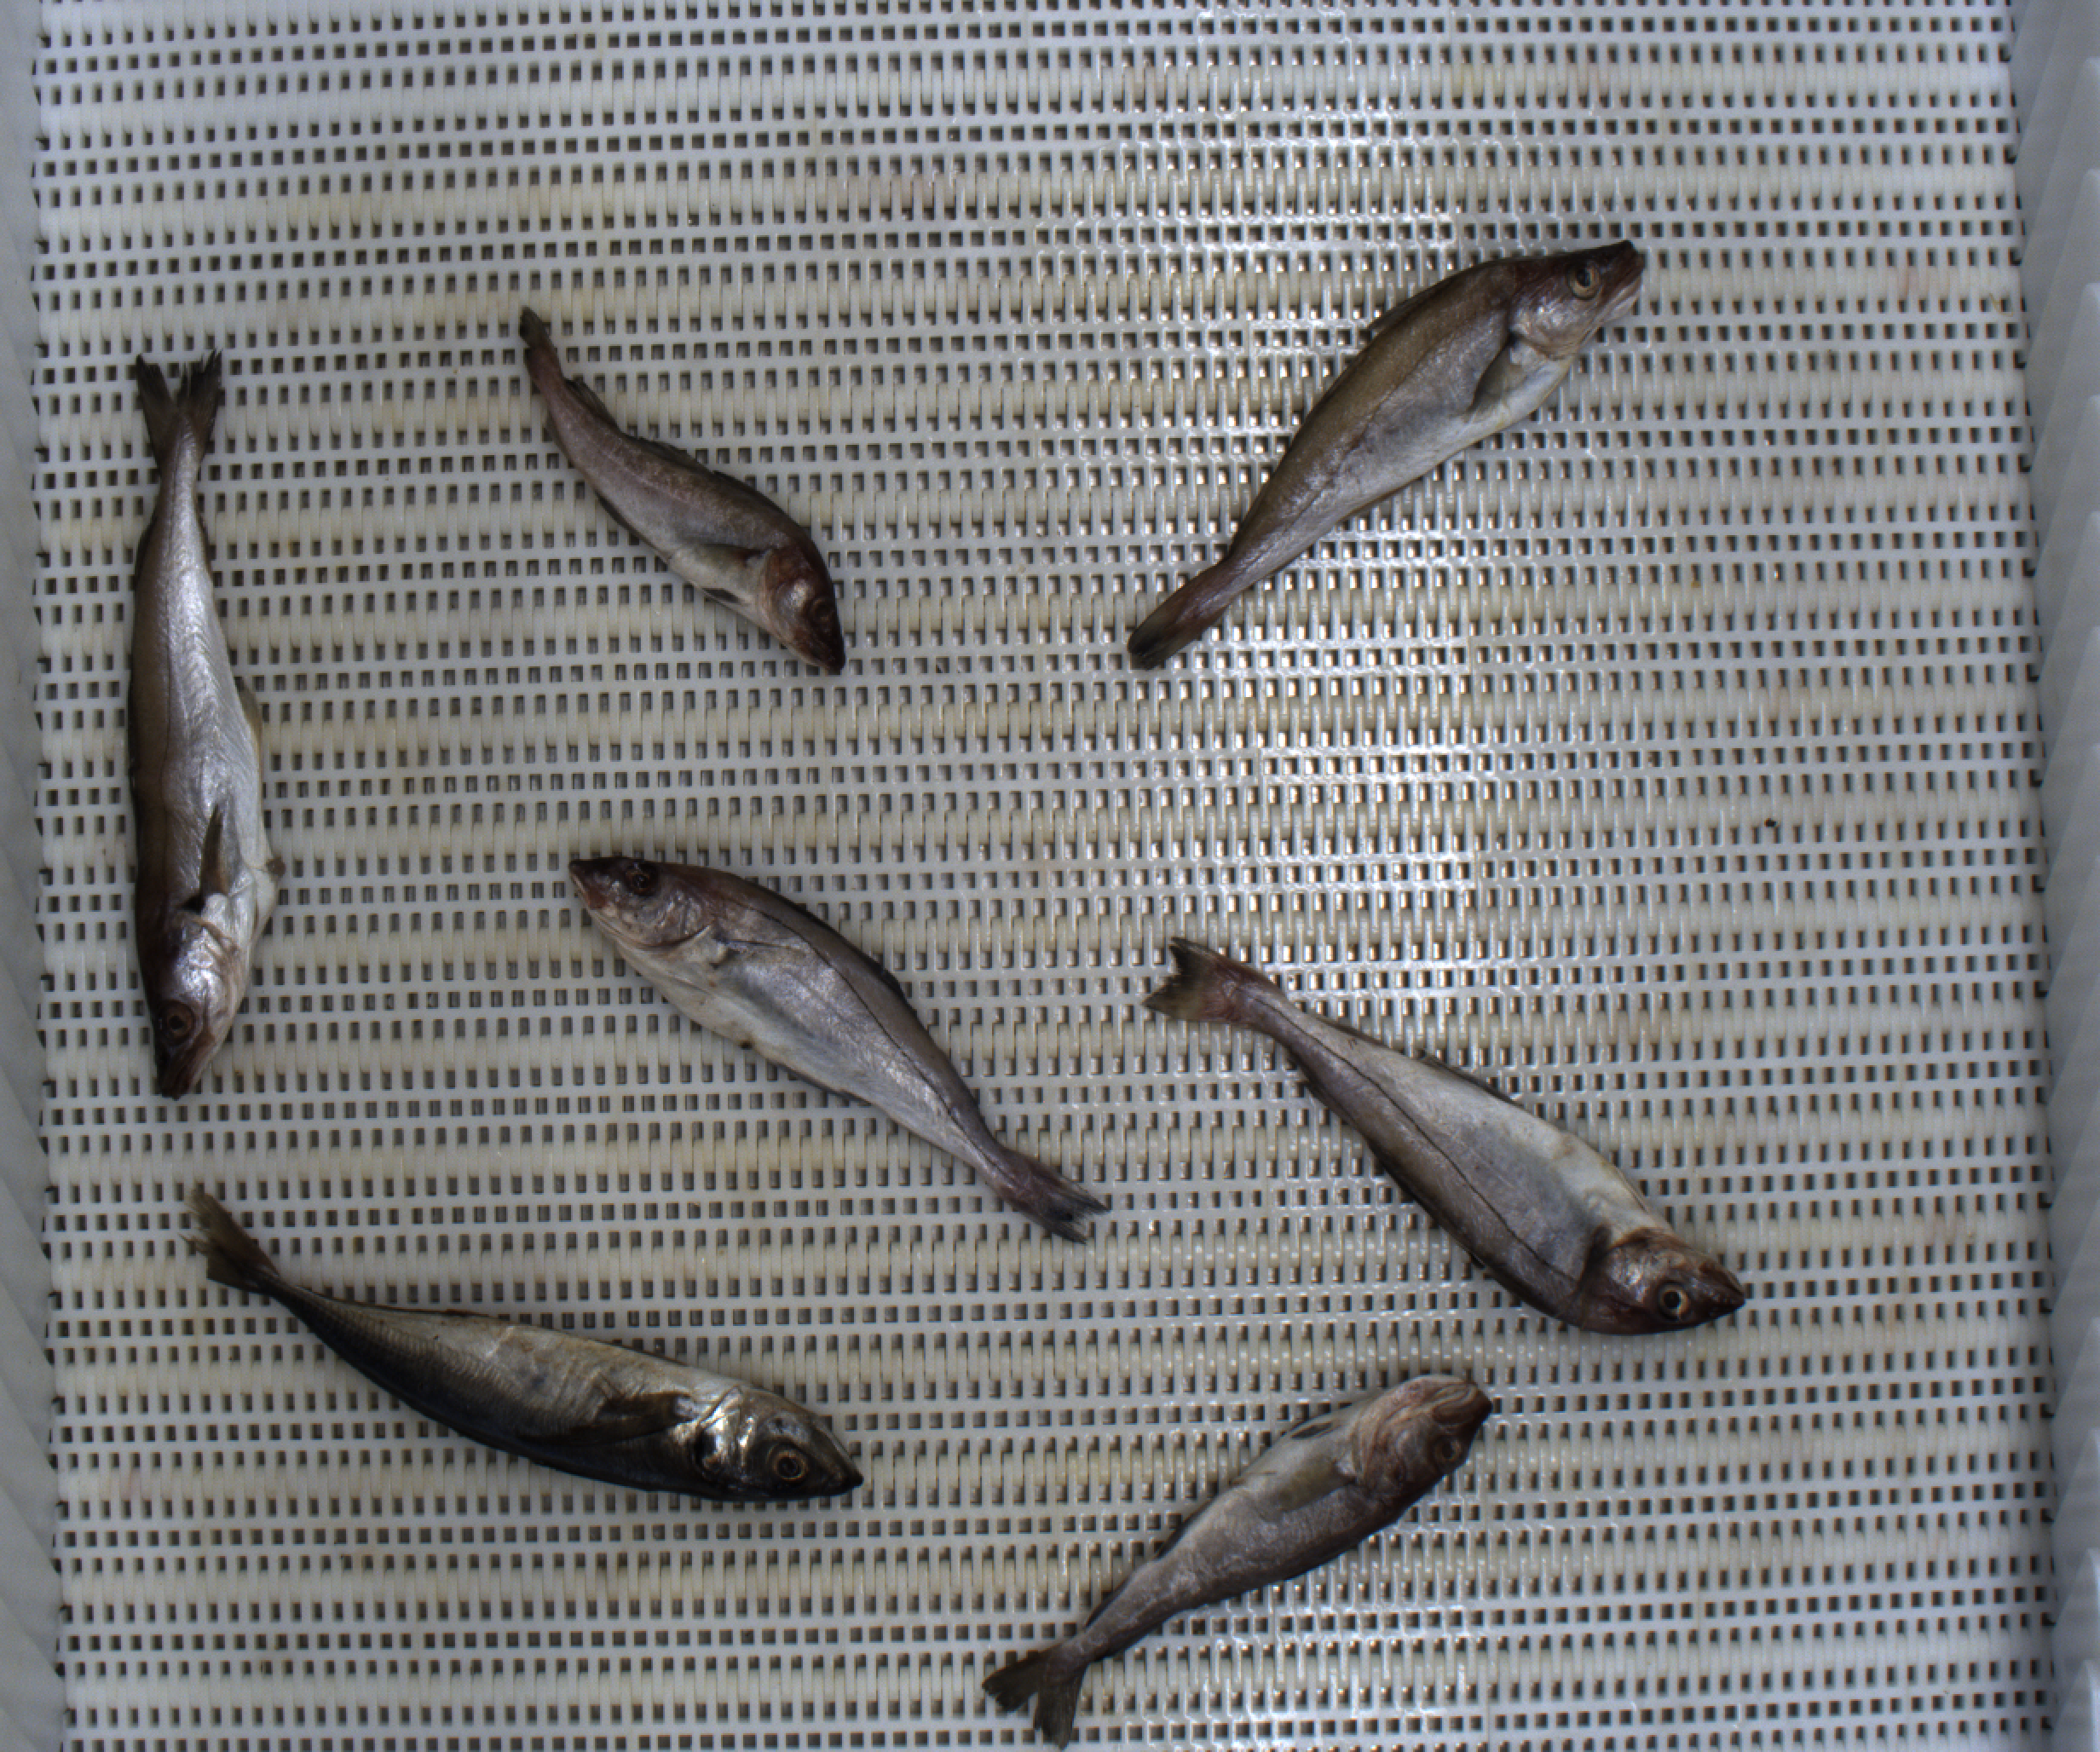
Total fish: 7
Cod: 2
Haddock: 2
Whiting: 2
Hake: 0
Horse mackerel: 1
Saithe: 0
Other: 0